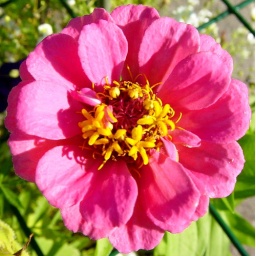
In our flower mix pot on the patio. Taken by Edgar